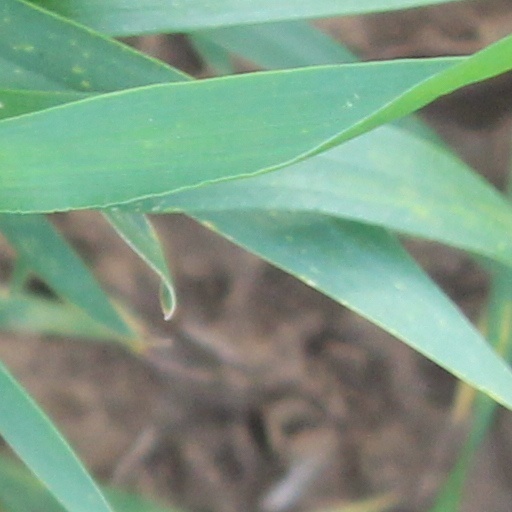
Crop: wheat